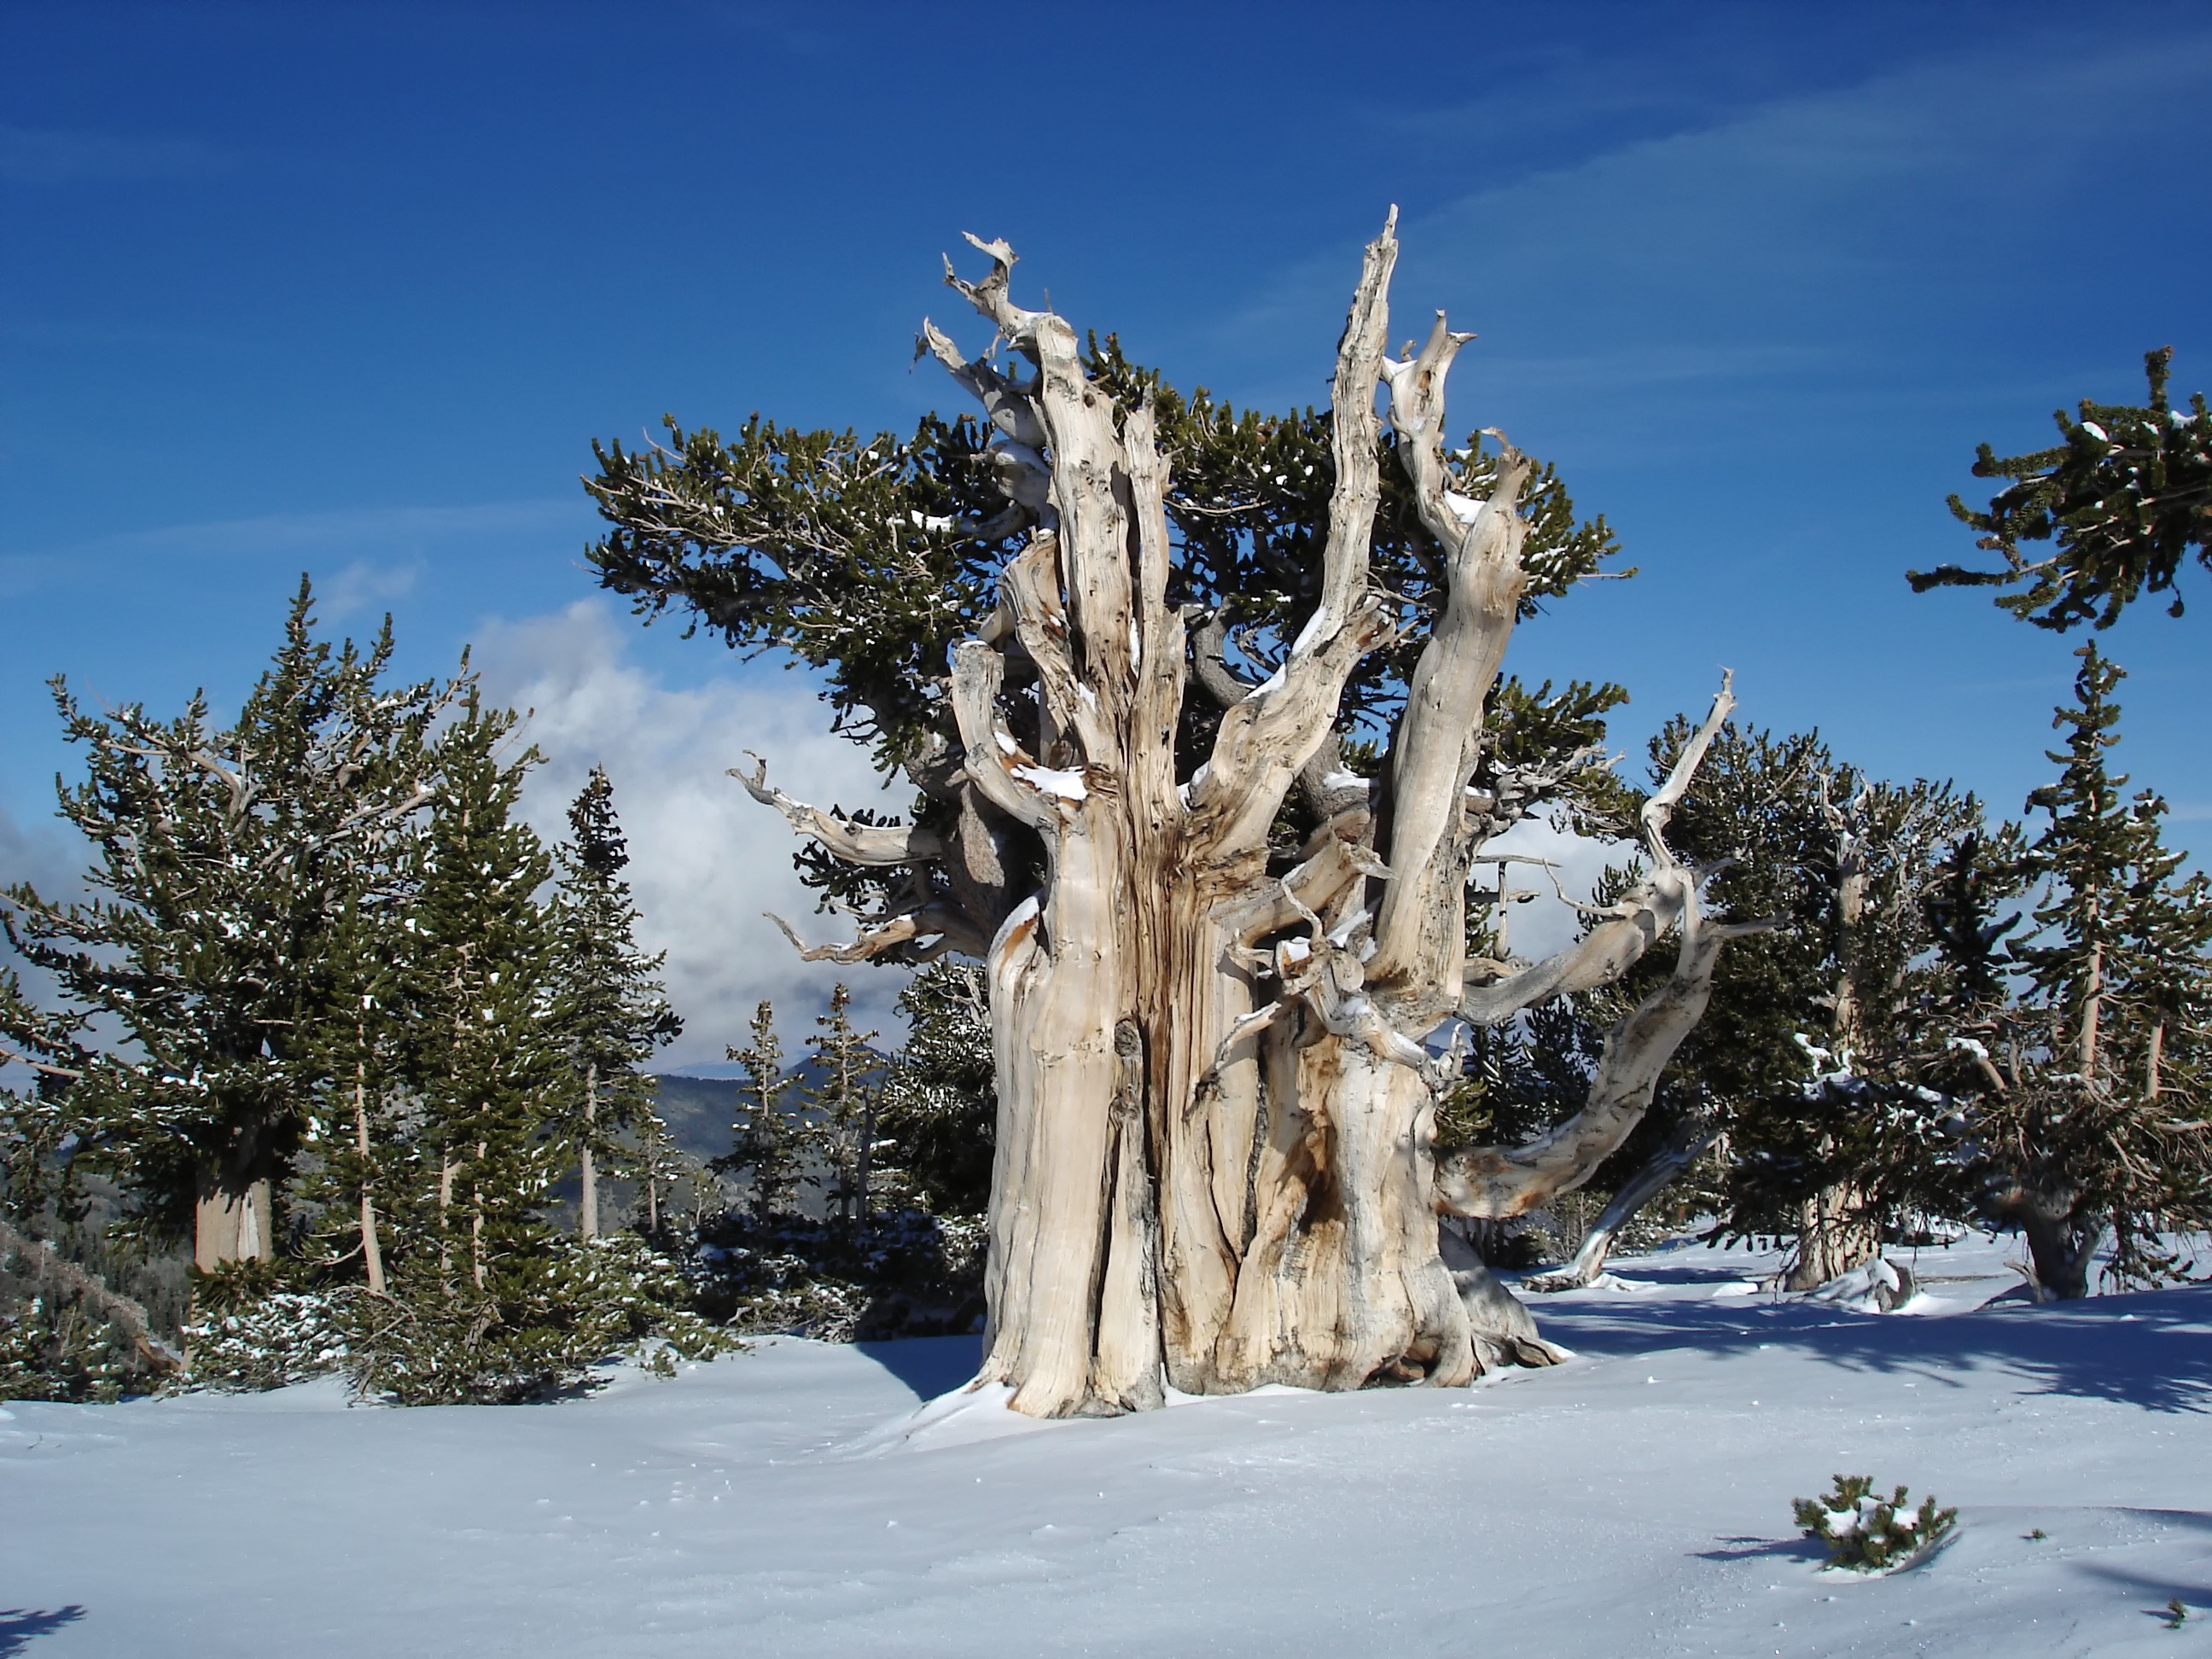
landscape, tree, nature, snow, winter, plant, sky, countryside, scenic, weather, season, trees, outside, clouds, nevada, woody plant, land plant, arecales, pinus longaeva